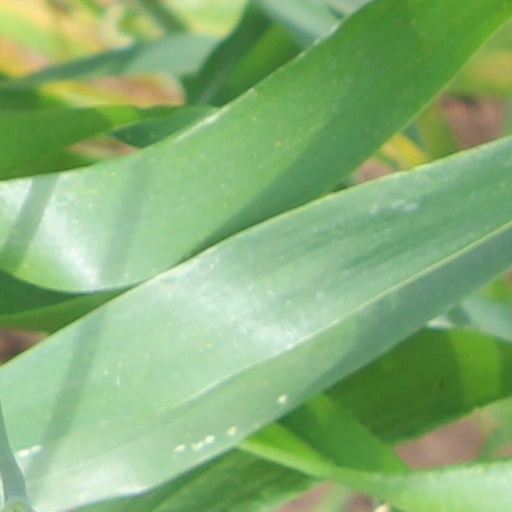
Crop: wheat